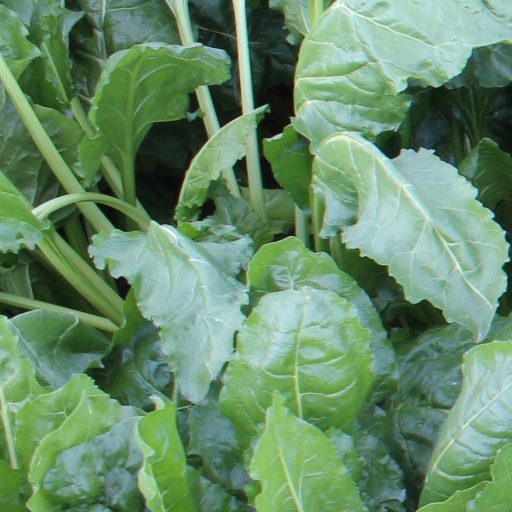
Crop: sugar beet